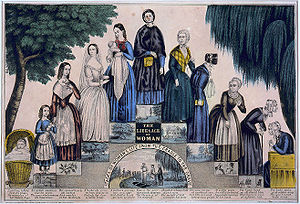
Kvinde / Biologi og køn
"""The Life & Age of Woman - Stages of Woman's Life from the Cradle to the Grave"" (Kvindens Liv og Alder - Stadier i Kvindens Liv fra Vuggen til Graven), 1849"
En kvinde er et hunkønnet menneske; det vil sige af arten Homo sapiens. Betegnelsen kvinde anvendes normalt kun om en fuldvoksen person, mens "pige" er den normale betegnelse for et hunkønnet barn eller ung person. Betegnelsen kvinde anvendes herudover somme tider til at identificere et hunkønnet menneske, uafhængigt af alder, i sammenhænge såsom "kvinders rettigheder". Ordet kan herudover også henvise til en persons kønsidentitet. Kvinder med typisk genetisk udvikling er oftest i stand til at føde børn fra puberteten og frem til menopausen. Transkønnede personer, der biologisk er mænd og identificerer sig som kvinder, er dog en undtagelse herfra. Nogle interkønnede mennesker, der identificerer sig som kvinder kan ikke føde børn, enten på grund af sterilitet eller fordi de har arvet et eller flere Y-kromosomer. I ekstremt sjældne tilfælde kan mennesker som har Swyer-syndrom føde med medicinsk assistance. Op igennem historien har kvinder haft særlige roller i forskellige kulturelle samfund.